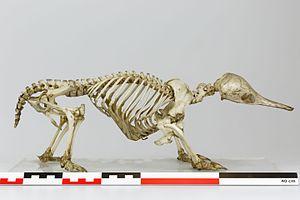
L'échidné à nez court, ou échidné australien, est un mammifère vivant pratiquement sur tout le « continent » australien et dans les régions côtières et montagneuses du sud-est de la Nouvelle-Guinée. C'est l'une des quatre espèces d'échidnés existant encore mais c'est le seul membre du genre Tachyglossus. Avec les trois espèces d'échidnés à nez long et l'ornithorynque, il forme l'ordre des monotrèmes, les seuls mammifères pondant des œufs vivant encore actuellement.